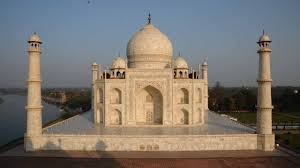
Landmark: Taj Mahal